Bay View Association

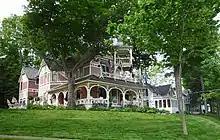
Cottages in Bay View

Bay View was founded in 1875 by Michigan Methodists as a camp meeting "for scientific and intellectual culture, and for the promotion of religion and morality." Bay View's origins can be traced to the camp meeting movement which saw the development of similar resorts such as Wesleyan Grove on Martha's Vineyard, Ocean Grove, New Jersey, or Lakeside, Ohio.